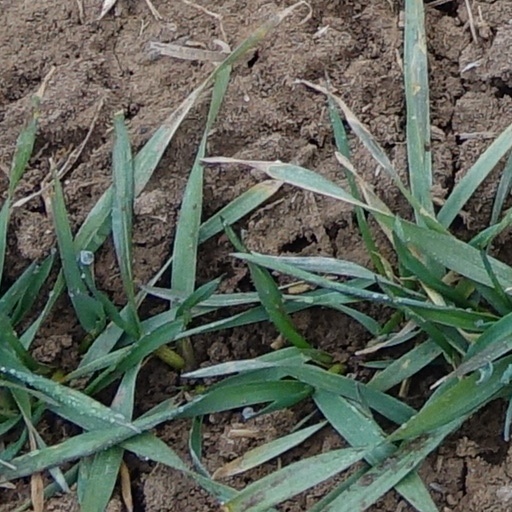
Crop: wheat